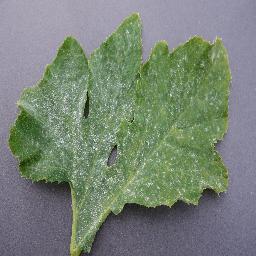
Label: Squash___Powdery_mildew